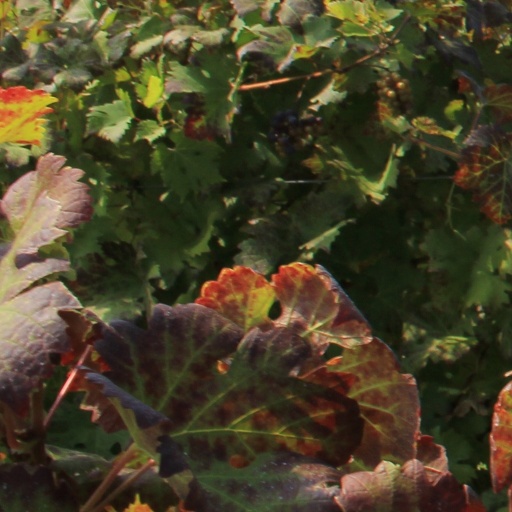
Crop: grape